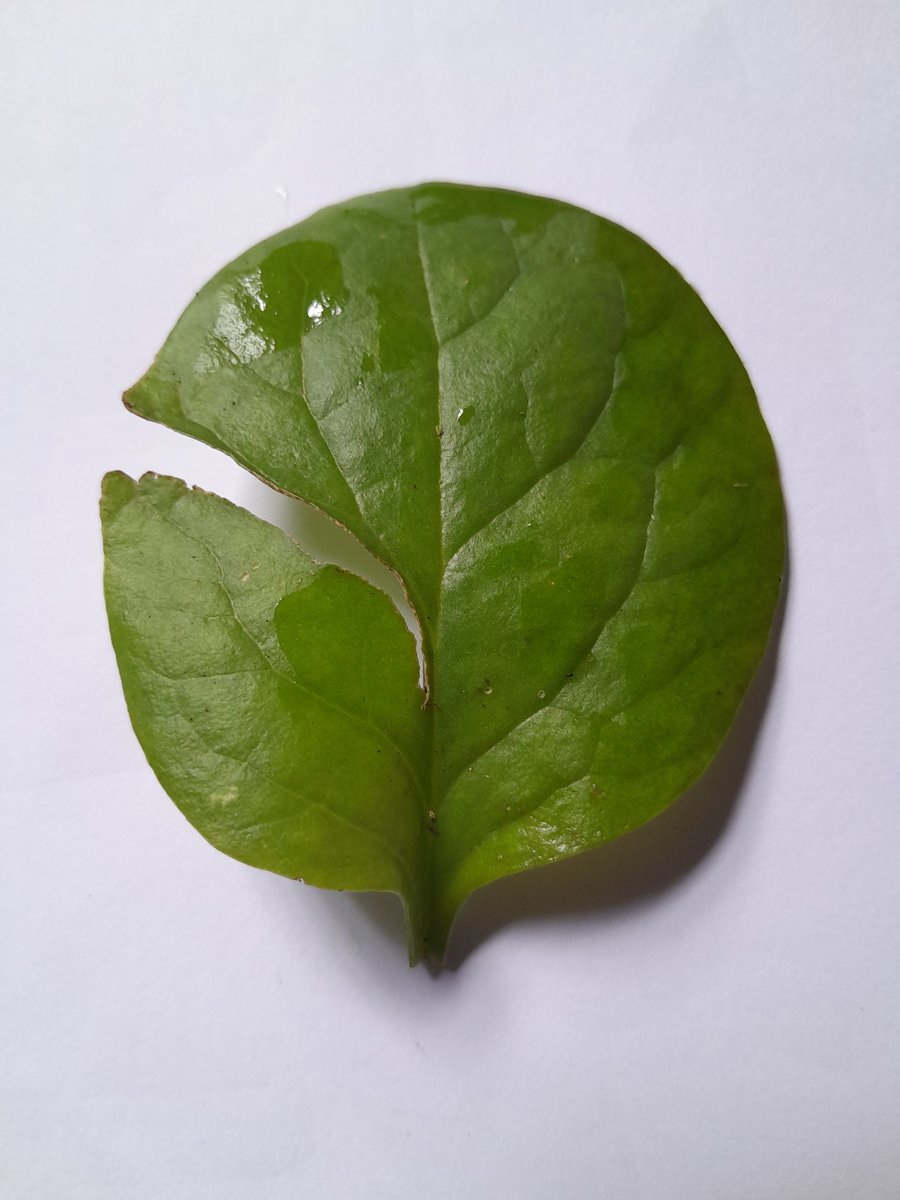
Label: Pest-Damage